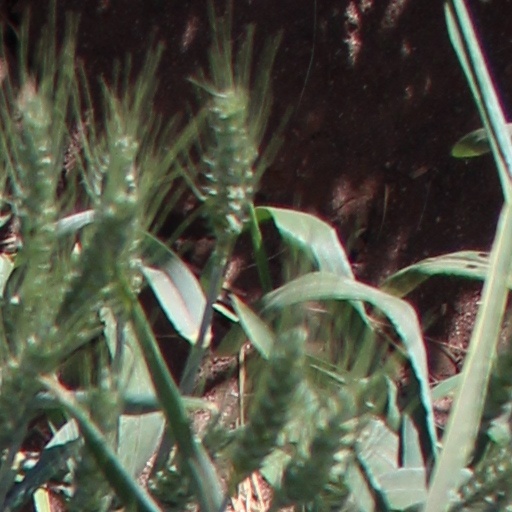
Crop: wheat